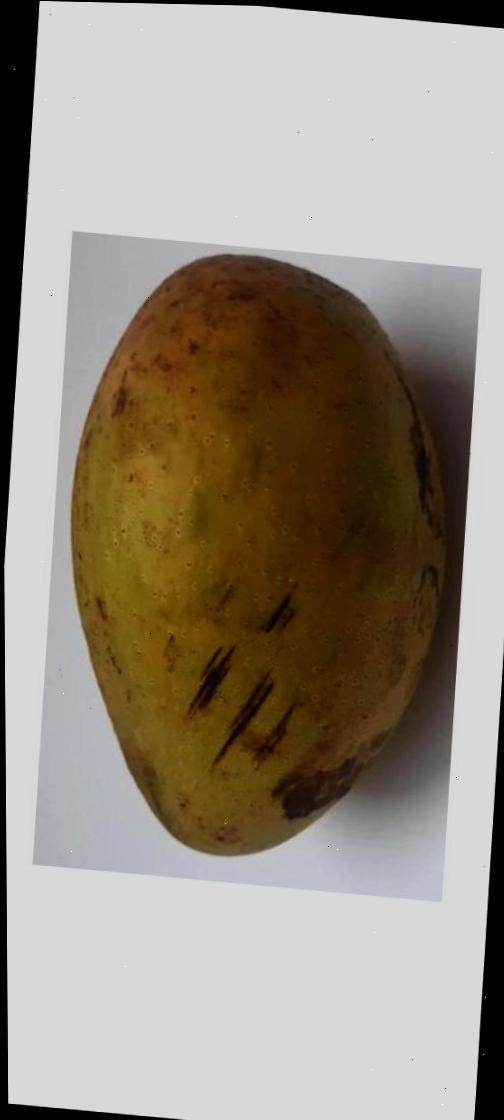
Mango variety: Ashshina Classic